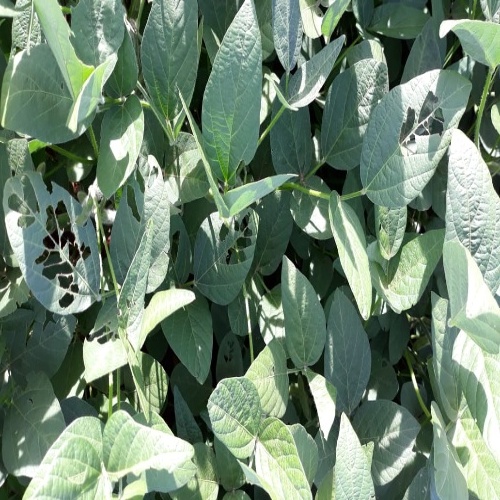
Label: Caterpillar